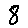
Label: 8